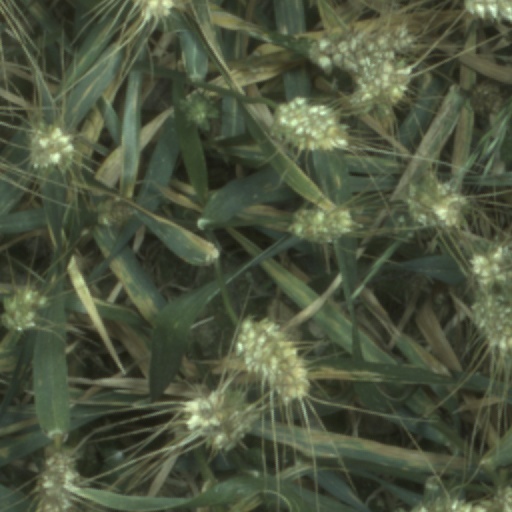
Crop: wheat